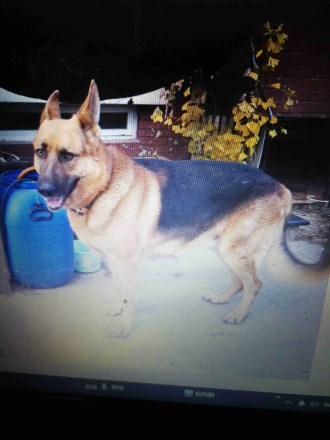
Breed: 211-n000018-German_shepherd